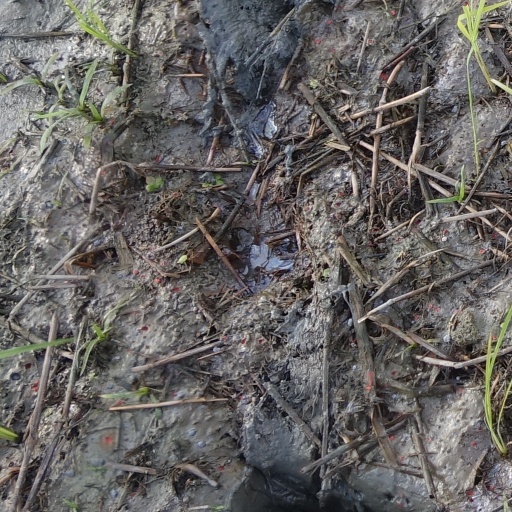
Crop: rice